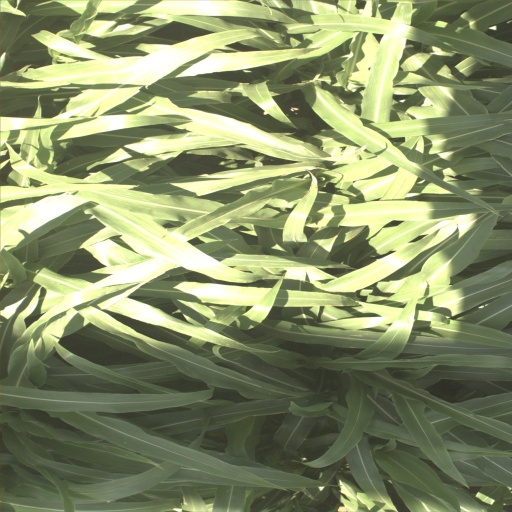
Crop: sorghum